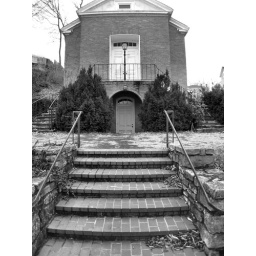
Old church building in Clarksville, MO established 1800's.